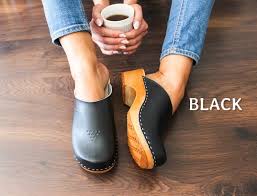
Label: Clog